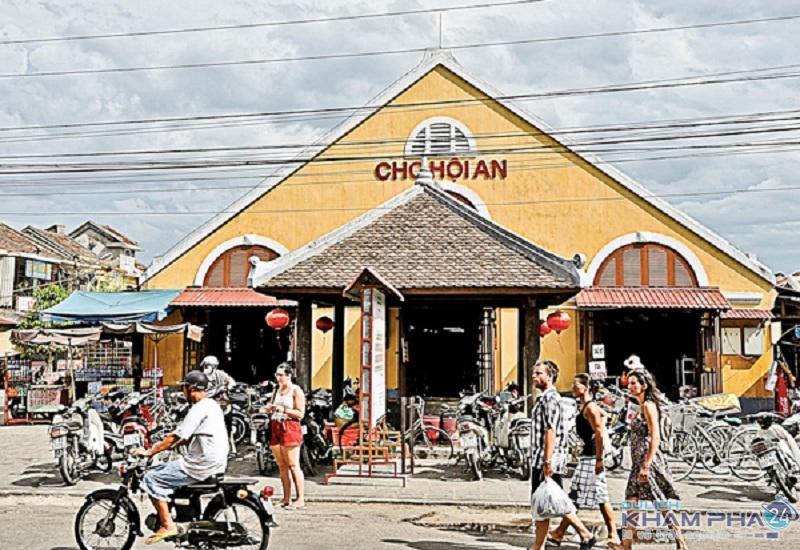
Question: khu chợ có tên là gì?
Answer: khu chợ có tên là chợ hội an